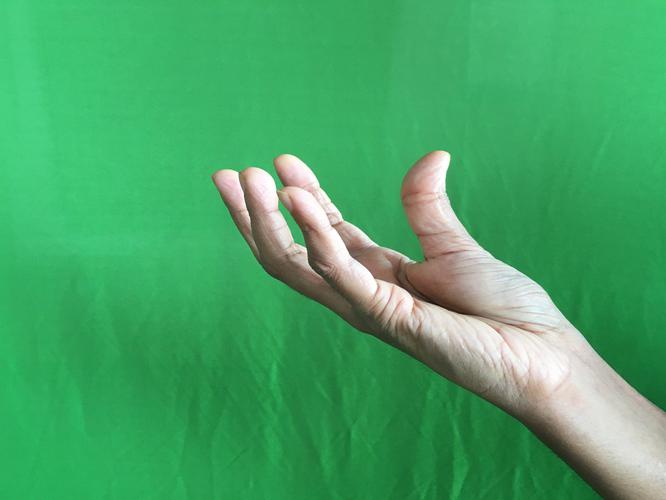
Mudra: Padmakosha
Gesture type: single_hand